Aks (TV series)

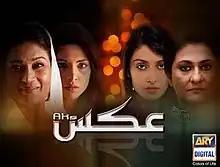
Title screen

Aks is a 2012 Pakistani drama serial which aired on ARY Digital every Wednesday since 29 August 2012. The serial is directed by "Nadeem Siddiqui" and written by "Sarwat Nazir", starring Zhalay Sarhadi, Mohib Mirza, Saba Hameed, Aiza Khan and Naila Jaffri. The serial was last aired on 5 February 2013. It was also aired in India on Zindagi under the title "Katha... Do Behnon Ki".